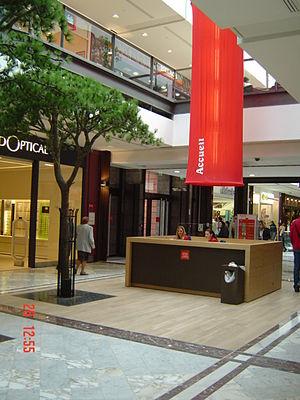
Point Info Accueil, niveau 0, Centre Place d'Armes à Valenciennes.
Le Centre Place d'Armes est un centre commercial français situé à Valenciennes.